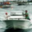
Label: ship